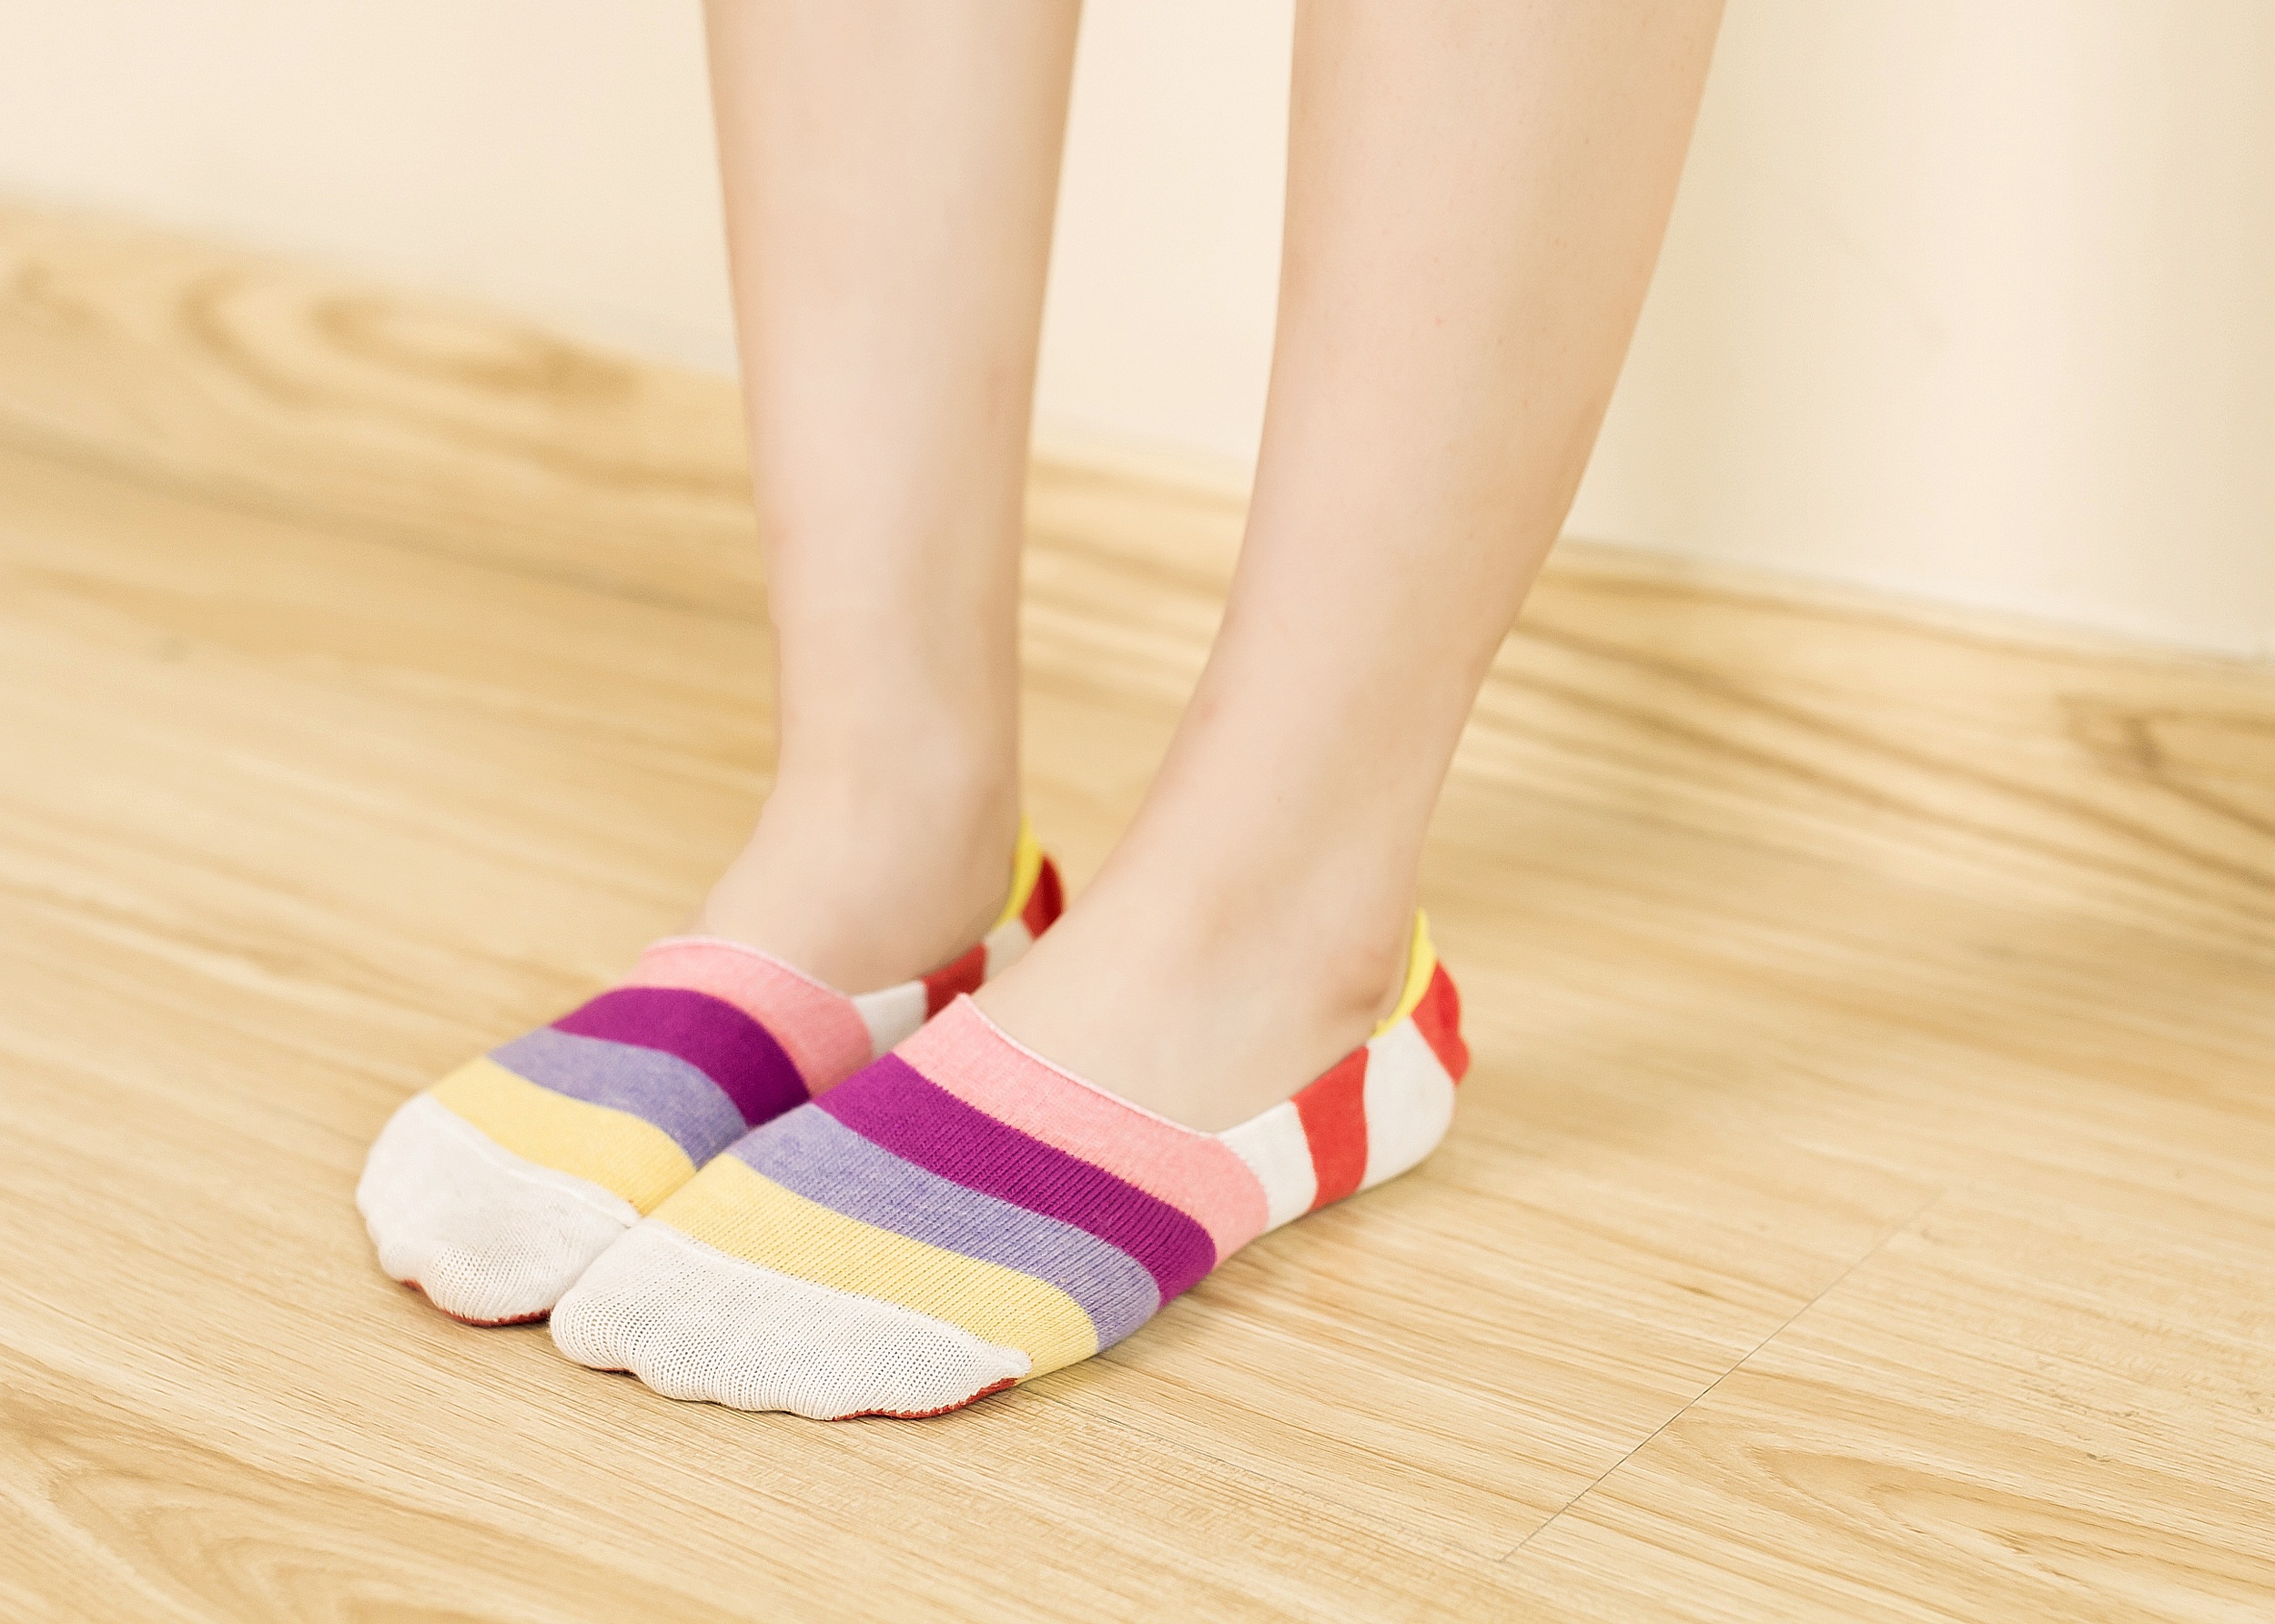
shoe, leg, spring, human body, footwear, socks, high heeled footwear, outdoor shoe, invisible socks, women's socks